Professional snooker career of Ronnie O'Sullivan

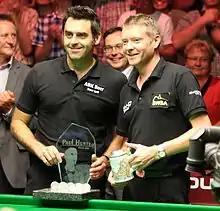
O'Sullivan after winning the Paul Hunter Classic

O'Sullivan started the 2013–14 season ranked number 19. Although he was out of the top 16, winning the World Championship the previous season allowed him to be seeded in every tournament he decided to enter (number 1 in World Championship 2014 and number 2, behind the defending champion, for all the others. For personal reasons, he pulled out of the first ranking tournament of the season, the Wuxi Classic, shortly before he was due to face Michael Wasley in the qualifying round. In June 2013 he competed in the Bulgarian Open, his first tournament appearance outside England in 15 months, but lost 2–4 against John Higgins in the semi-finals. He went on to win the Paul Hunter Classic by defeating Gerard Greene 4–0 in the final. O'Sullivan then qualified for the International Championship by defeating Joel Walker 6–1 in the qualifying round, and defeated Anthony McGill 6–2 at the venue, before losing 4–6 against Liang Wenbo in the last 32. After that O'Sullivan reached the final of the Antwerp Open, but lost 3–4 against Mark Selby, despite leading 3–1. In the Champion of Champions he defeated Ding Junhui and Neil Robertson in final frame deciders and went on to win the title by defeating Stuart Bingham 10–8 in the final. He reached the quarter-finals of the UK Championship, but lost 4–6 against Bingham, despite making breaks of 135 and 127 in the match.